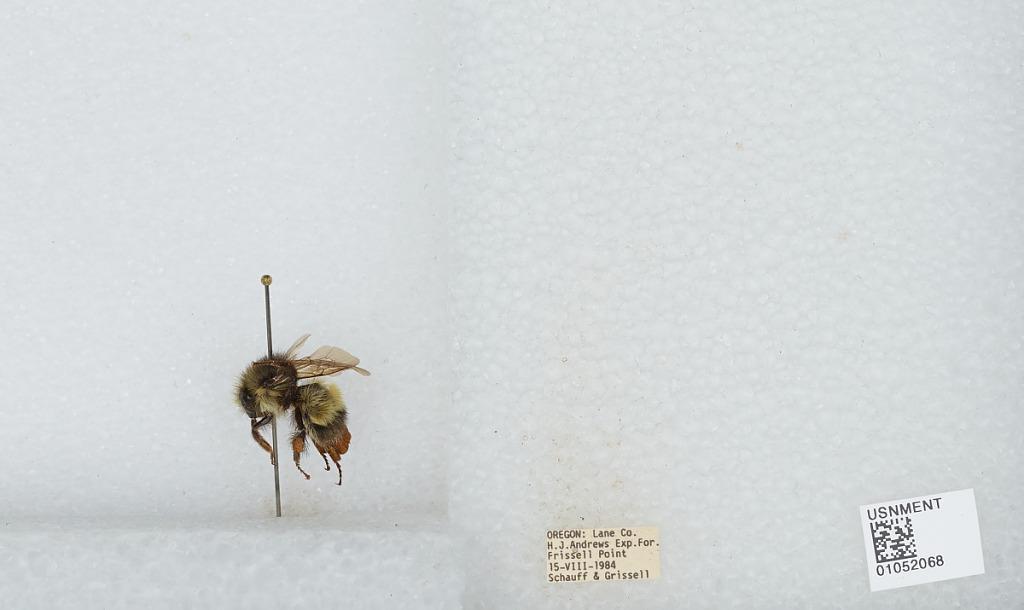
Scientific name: Bombus sp.
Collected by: Grissell & Schauff
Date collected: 1984-8-15
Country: United States
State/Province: Oregon
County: Lane
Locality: H. J. Andrews Experimental Forest, Frissell Point
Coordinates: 44.2119, -122.101